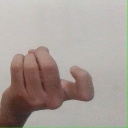
अक्षर: ज